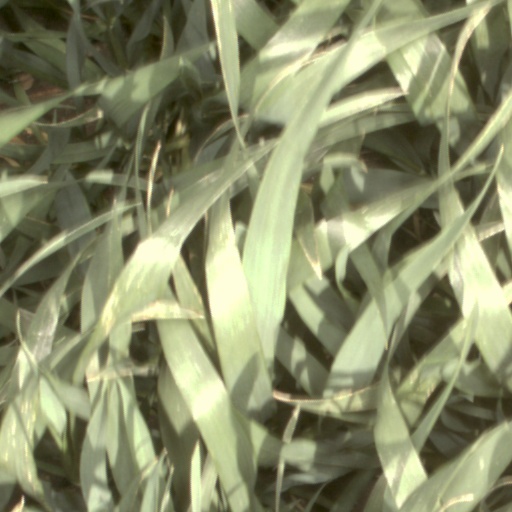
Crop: wheat